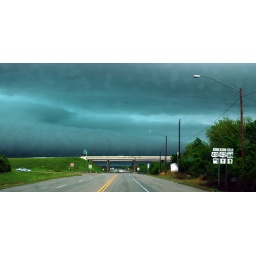
I was driving down highway 88 near Inola Oklahoma looking at rain clouds coming our way.